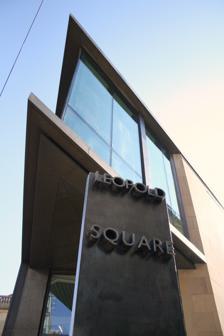
Building: Leopold Square
Country: United Kingdom
Year built: 1894
Mixed-use development in Sheffield, England New Building and Sign on West Street Plan of Leopold Square The water feature in Leopold square Leopold Square is a mixed-use development in Sheffield 's West End , England , located at the corner of Leopold Street and West Street. The development, by Ask Developments and Gleeson's in collaboration with local architects AXIS Architecture, comprises the refurbishment of the former Central Technical School buildings, built between 1870 and 1894, into apartments, bars, restaurants and a hotel. The development also has a new angular building to house a bar and a restaurant, and the creation of a brand new public square. The redevelopment of the old buildings began in 2004, following years of use as council offices after the closure of the Schools. Leopold Square is Sheffield's best new building, as voted for by people living and working in the city. At an awards ceremony held at the Showroom on 16 February 2011, the scheme won the People's Award as part of the Sheffield Design Awards 2010 - an event sponsored by Sheffield Civic Trust and RIBA Yorkshire every two years. 200 jobs were created through the project. Leopold Street is named for Prince Leopold, Duke of Albany , youngest son of Queen Victoria, who officially opened Firth College there in 1879. Public square The public square is surrounded by the original Grade II listed buildings from the old technical school, which was home to Peter Stringfellow , and a dynamic new building fronting onto West Street. These buildings house eight individual bars, restaurants, a four star hotel and frequently plays host to live music. The square is marked with an illuminated water feature and a tree lined square. Benches specially designed for the square have been cast by an artist out of bronze and will provide resting places under the trees around the central square. The new angular building is built from locally sourced stone and genuine bronze cladding. Residential courtyard To the west of the site the smaller former school buildings have been converted to residential use and the new apartments surround a private courtyard. The apartments are unusual and often occupy double height spaces and contain retained existing features. The entrance to the Holly Building on Holly Street is particularly noteworthy for it ornate timber vestibule. References